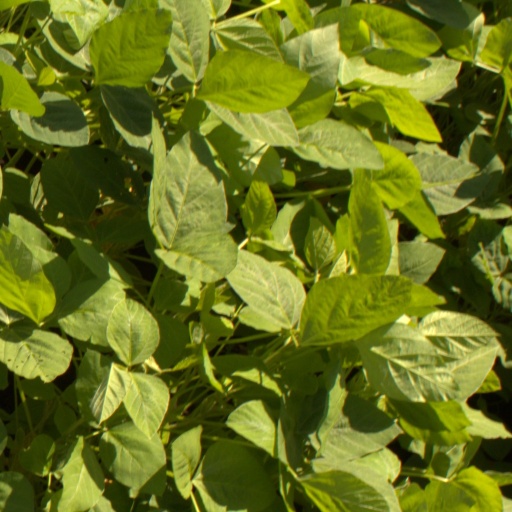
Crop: soybean